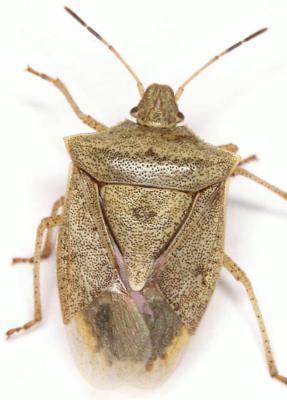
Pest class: stink_bug